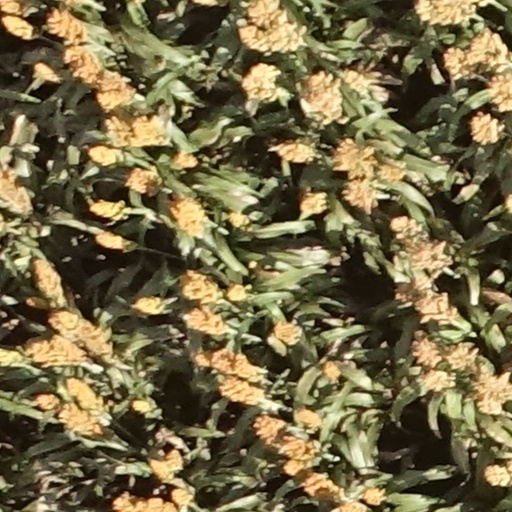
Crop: sorghum